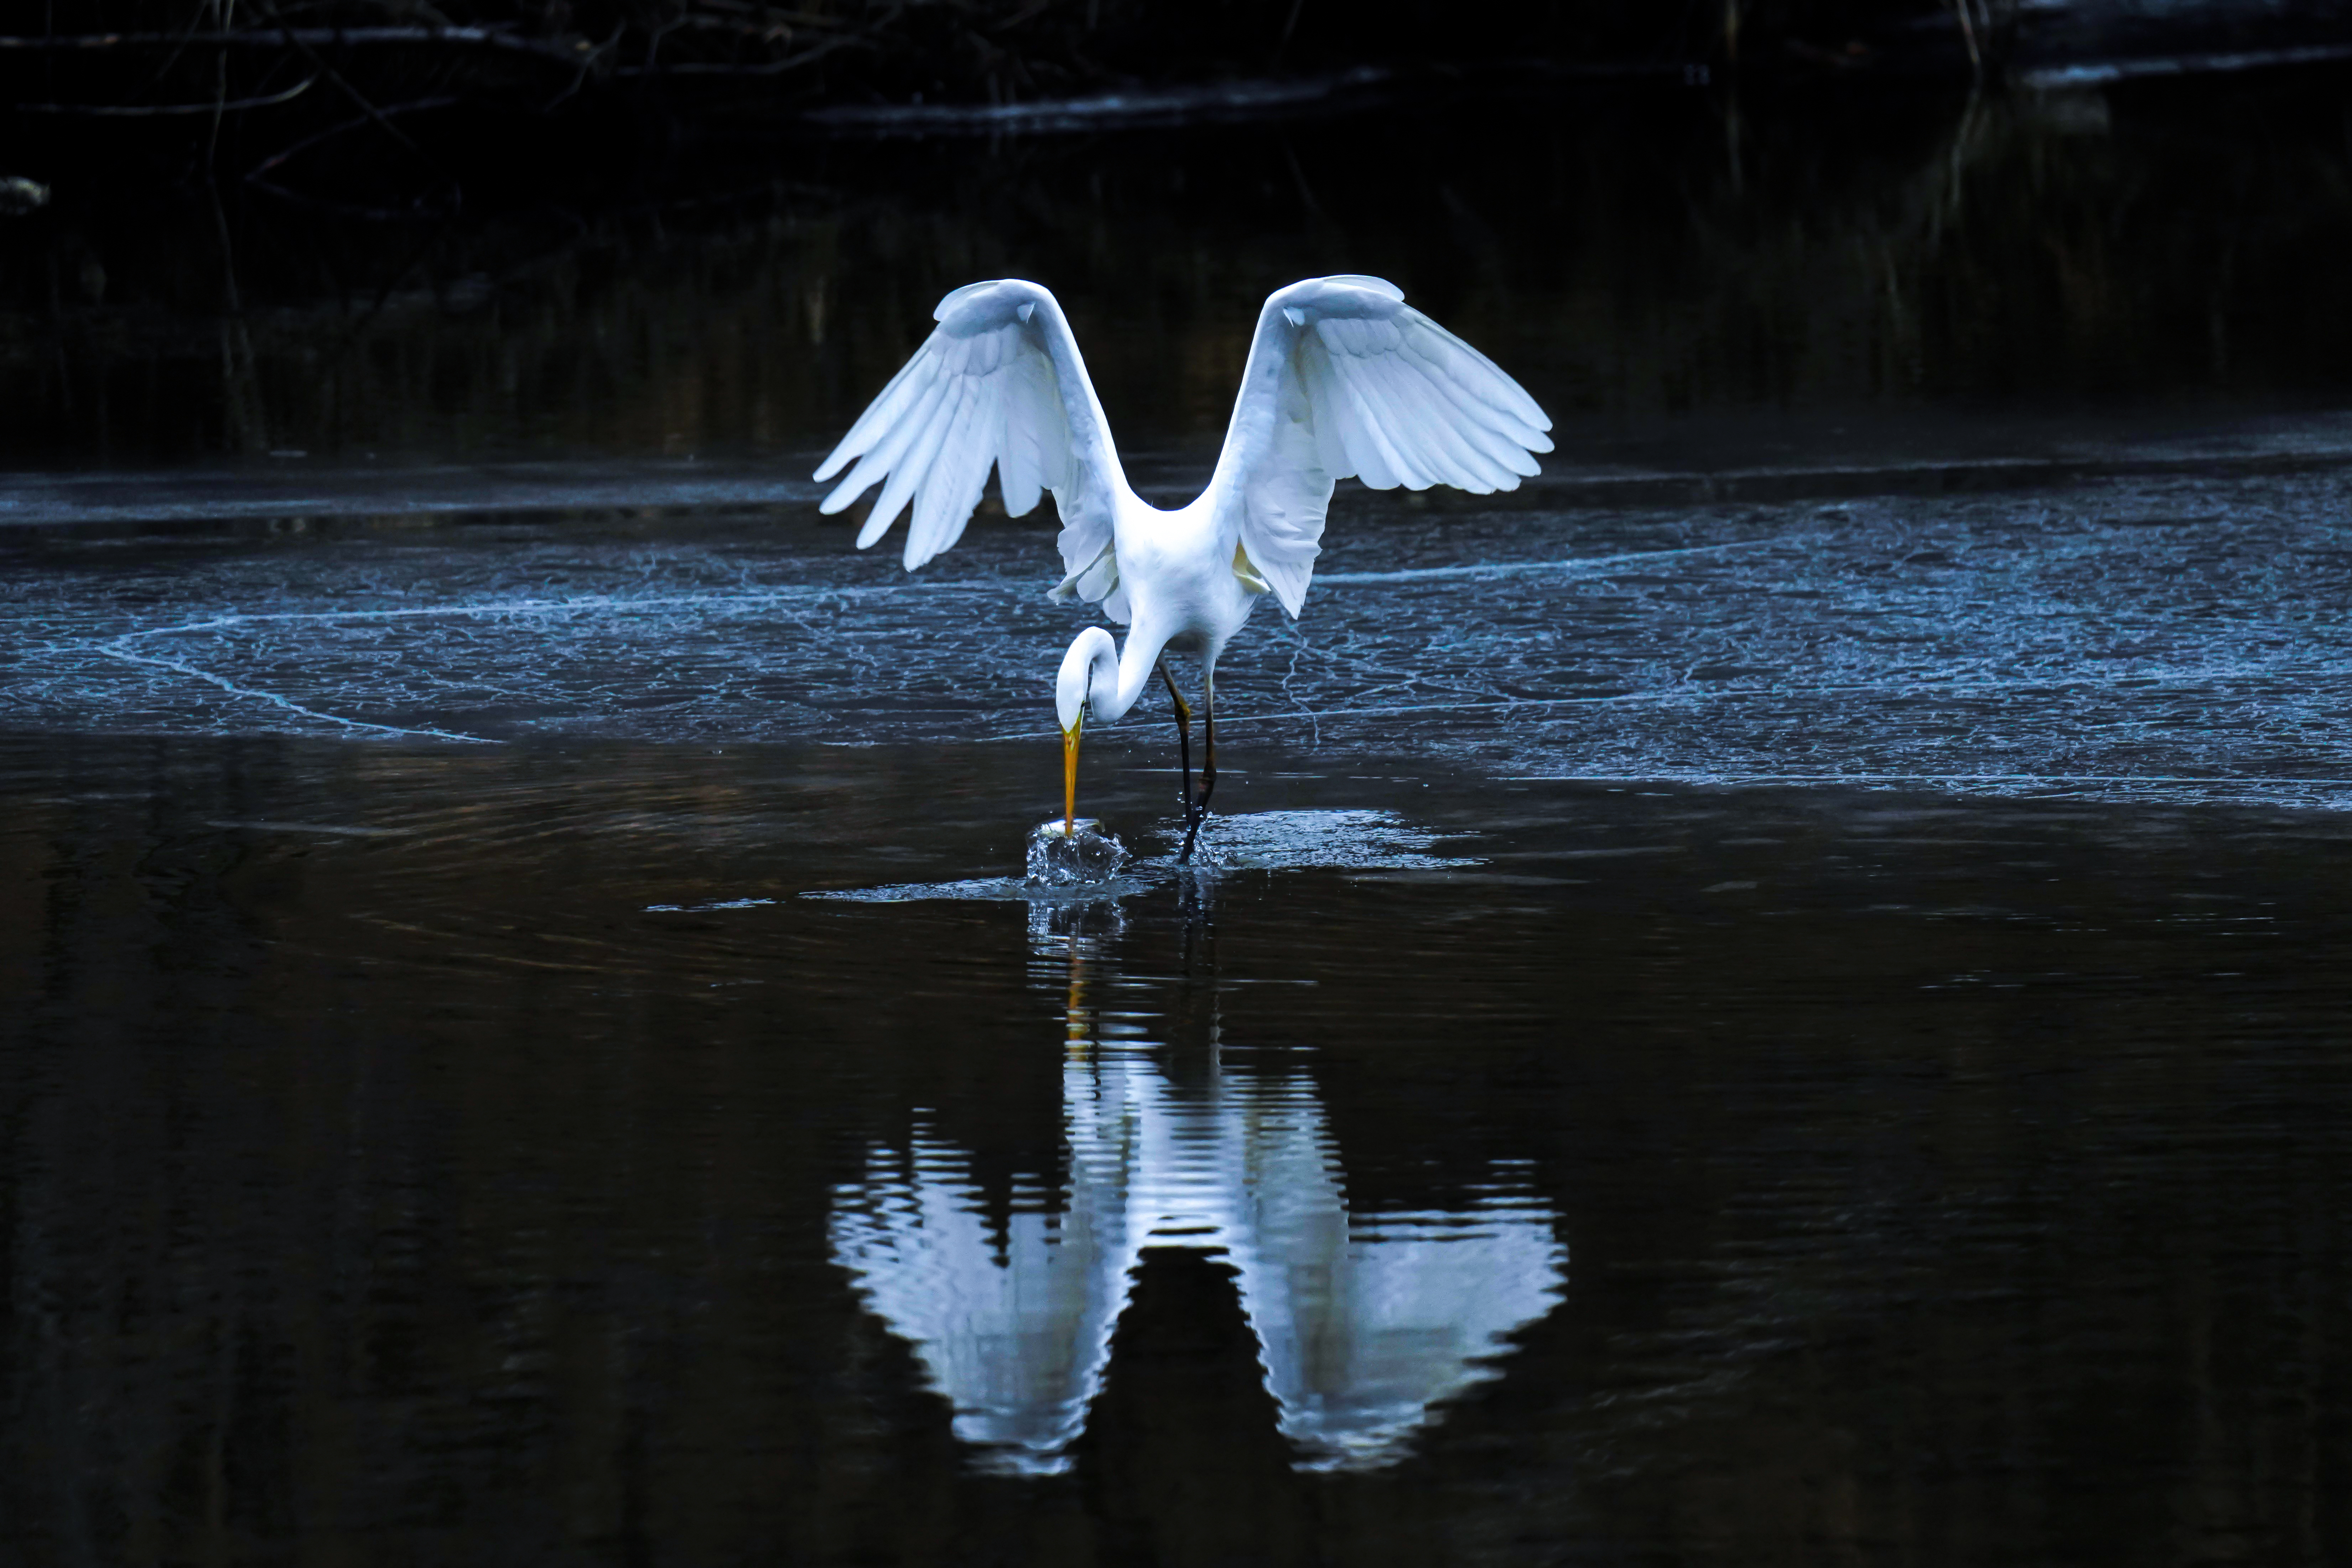
heron, food, hunting, bird, water, beak, fluid, sky, liquid, feather, lake, wing, waterfowl, pelecaniformes, seabird, egret, reflection, tail, ciconiiformes, wetland, event, darkness, natural landscape, water bird, Freshwater marsh, wildlife, art, pond, charadriiformes, winter, crane like bird, night, great egret, midnight, wood